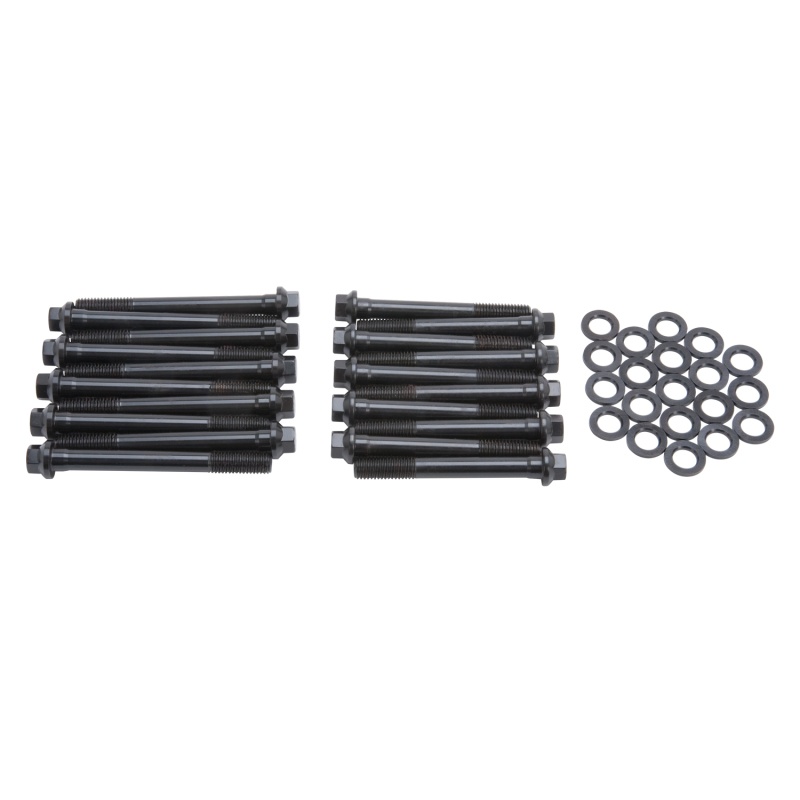
Edelbrock Ford 429/460 Head Bolt Kit
The Edelbrock #8566 bolt kit contain a complete set of the highest quality head bolts and hardened washers available. Cold-formed to ensure molecular integrity and heat treated prior to thread rolling and machining. Reduced diameter bolt heads eliminate the need for valve train removal to facilitate cylinder head re-torqueing. Hardened and parallel-ground washers are included. Rated at 170,000 p.s.i. This Part Fits: Year Make Model Submodel 1969-1974 Ford Country Sedan Base 1969-1974 Ford Country Squire Base 1969-1972 Ford Custom Base 1969-1976 Ford Custom 500 Base 1978 Ford E-100 Econoline Base 1978 Ford E-100 Econoline Chateau 1978 Ford E-100 Econoline Custom 1978 Ford E-100 Econoline Northland 1975-1980 Ford E-250 Econoline Base 1975-1980 Ford E-250 Econoline Chateau 1975-1980 Ford E-250 Econoline Custom 1975-1978 Ford E-250 Econoline Northland 1975-1982,1984-1986 Ford E-250 Econoline Club Wagon Base 1975-1982 Ford E-250 Econoline Club Wagon Chateau 1975-1983,1987 Ford E-250 Econoline Club Wagon Custom 1975-1978 Ford E-250 Econoline Club Wagon Northland 1983-1987 Ford E-250 Econoline Club Wagon XL 1984-1987 Ford E-250 Econoline Club Wagon XLT 1975-1982,1984-1986 Ford E-350 Econoline Base 1975-1982 Ford E-350 Econoline Chateau 1975-1983,1987 Ford E-350 Econoline Custom 1975-1978 Ford E-350 Econoline Northland 1983-1987 Ford E-350 Econoline XL 1977-1982,1984-1986 Ford E-350 Econoline Club Wagon Base 1977-1982 Ford E-350 Econoline Club Wagon Chateau 1977-1983,1987 Ford E-350 Econoline Club Wagon Custom 1977-1978 Ford E-350 Econoline Club Wagon Northland 1983-1987 Ford E-350 Econoline Club Wagon XL 1984-1987 Ford E-350 Econoline Club Wagon XLT 1975-1976 Ford Elite Base 1973-1974 Ford F-100 Base 1976-1978 Ford F-150 Base 1975-1979 Ford F-150 Custom 1975-1978 Ford F-150 Northland 1975-1979 Ford F-150 Ranger 1978-1979 Ford F-150 Ranger Lariat 1975-1979 Ford F-150 Ranger XLT 1977 Ford F-150 XLT 1973-1974,1976-1978,1983-1986 Ford F-250 Base 1975-1979,1987 Ford F-250 Custom 1975-1978 Ford F-250 Northland 1975-1979 Ford F-250 Ranger 1978-1979 Ford F-250 Ranger Lariat 1975-1979 Ford F-250 Ranger XLT 1983-1987 Ford F-250 XL 1983 Ford F-250 XLS 1977,1983-1984 Ford F-250 XLT 1985-1987 Ford F-250 XLT Lariat 1973-1974,1976-1978,1983-1986 Ford F-350 Base 1975-1979,1987 Ford F-350 Custom 1975-1978 Ford F-350 Northland 1975-1979 Ford F-350 Ranger 1978-1979 Ford F-350 Ranger Lariat 1975-1979 Ford F-350 Ranger XLT 1983-1987 Ford F-350 XL 1983 Ford F-350 XLS 1977,1983-1984 Ford F-350 XLT 1985-1987 Ford F-350 XLT Lariat 1970 Ford Fairlane 500 1970 Ford Falcon Base 1970 Ford Falcon Futura 1969-1974 Ford Galaxie 500 Base 1969-1970 Ford Galaxie 500 XL 1972-1976 Ford Gran Torino Base 1973-1976 Ford Gran Torino Brougham 1974-1975 Ford Gran Torino Elite 1972-1975 Ford Gran Torino Sport 1972-1976 Ford Gran Torino Squire 1969-1978 Ford LTD Base 1970-1976 Ford LTD Brougham 1975-1978 Ford LTD Country Squire 1975-1978 Ford LTD Landau 1969-1973 Ford Mustang Base 1971-1972 Ford Mustang Boss 351 1969-1970 Ford Mustang Boss 429 1970-1973 Ford Mustang Grande 1970-1973 Ford Mustang Mach 1 1969-1974 Ford Ranch Wagon Base 1970 Ford Ranch Wagon Police Cruiser 1970-1977 Ford Ranchero 500 1970-1971 Ford Ranchero Base 1970-1977 Ford Ranchero GT 1970-1976 Ford Ranchero Squire 1968-1976 Ford Thunderbird Base 1971 Ford Torino 500 1970-1976 Ford Torino Base 1970-1971 Ford Torino Brougham 1970-1971 Ford Torino Cobra 1970-1971 Ford Torino GT 1970-1971 Ford Torino Squire 1970-1971 Ford Torino Super Cobra Jet 1968-1978 Lincoln Continental Base 1968-1971 Lincoln Mark III Base 1972-1976 Lincoln Mark IV Base 1977-1978 Lincoln Mark V Base 1969-1974 Mercury Colony Park Base 1970-1973 Mercury Cougar Base 1969-1970 Mercury Cougar Boss 429 1970 Mercury Cougar Cobra Jet 1970-1976 Mercury Cougar XR-7 1969-1971 Mercury Cyclone Base 1969 Mercury Cyclone CJ 1970-1971 Mercury Cyclone GT 1969-1971 Mercury Cyclone Spoiler 1975-1978 Mercury Grand Marquis Base 1969-1970 Mercury Marauder Base 1969-1970 Mercury Marauder X-100 1969-1978 Mercury Marquis Base 1969-1978 Mercury Marquis Brougham 1975-1976 Mercury Marquis Colony Park 1970-1974,1976 Mercury Montego Base 1975 Mercury Montego Brougham 1972-1973 Mercury Montego GT 1970-1976 Mercury Montego MX 1970-1974,1976 Mercury Montego MX Brougham 1976 Mercury Montego MX Villager 1970-1975 Mercury Montego Villager 1969-1974 Mercury Monterey Base 1969-1974 Mercury Monterey Custom
Brand: Edelbrock
Category: Vehicles & Parts > Vehicle Parts & Accessories > Motor Vehicle Parts > Motor Vehicle Engine Parts > Ignition Components